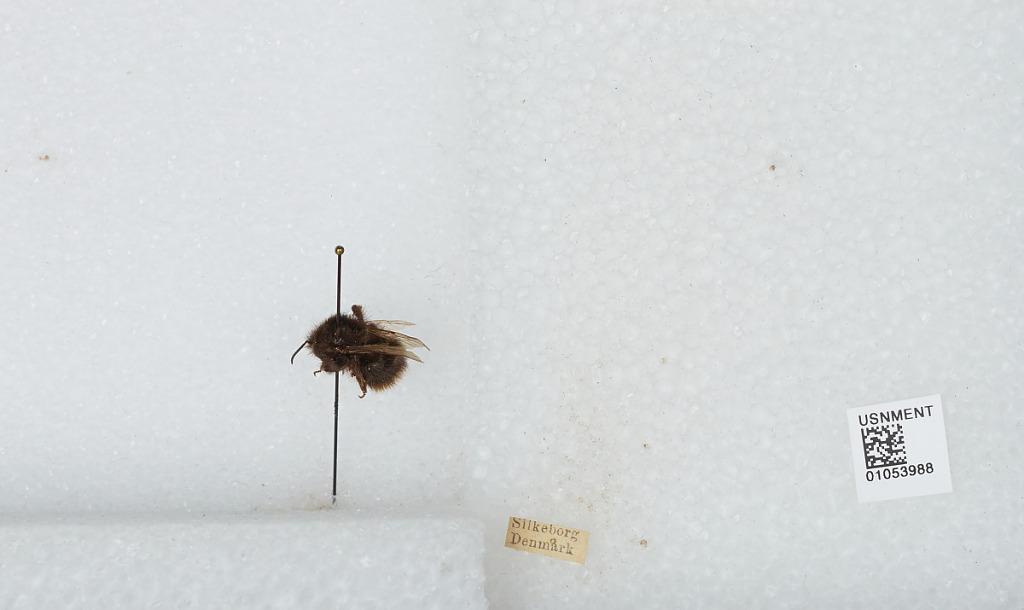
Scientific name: Bombus sp.
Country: Denmark
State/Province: Midtjylland
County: Silkeborg
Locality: Silkeborg
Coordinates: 56.1761, 9.55476